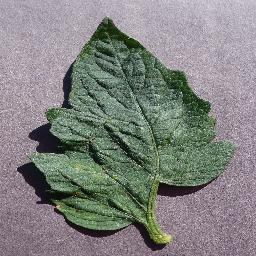
Label: Tomato___Target_Spot